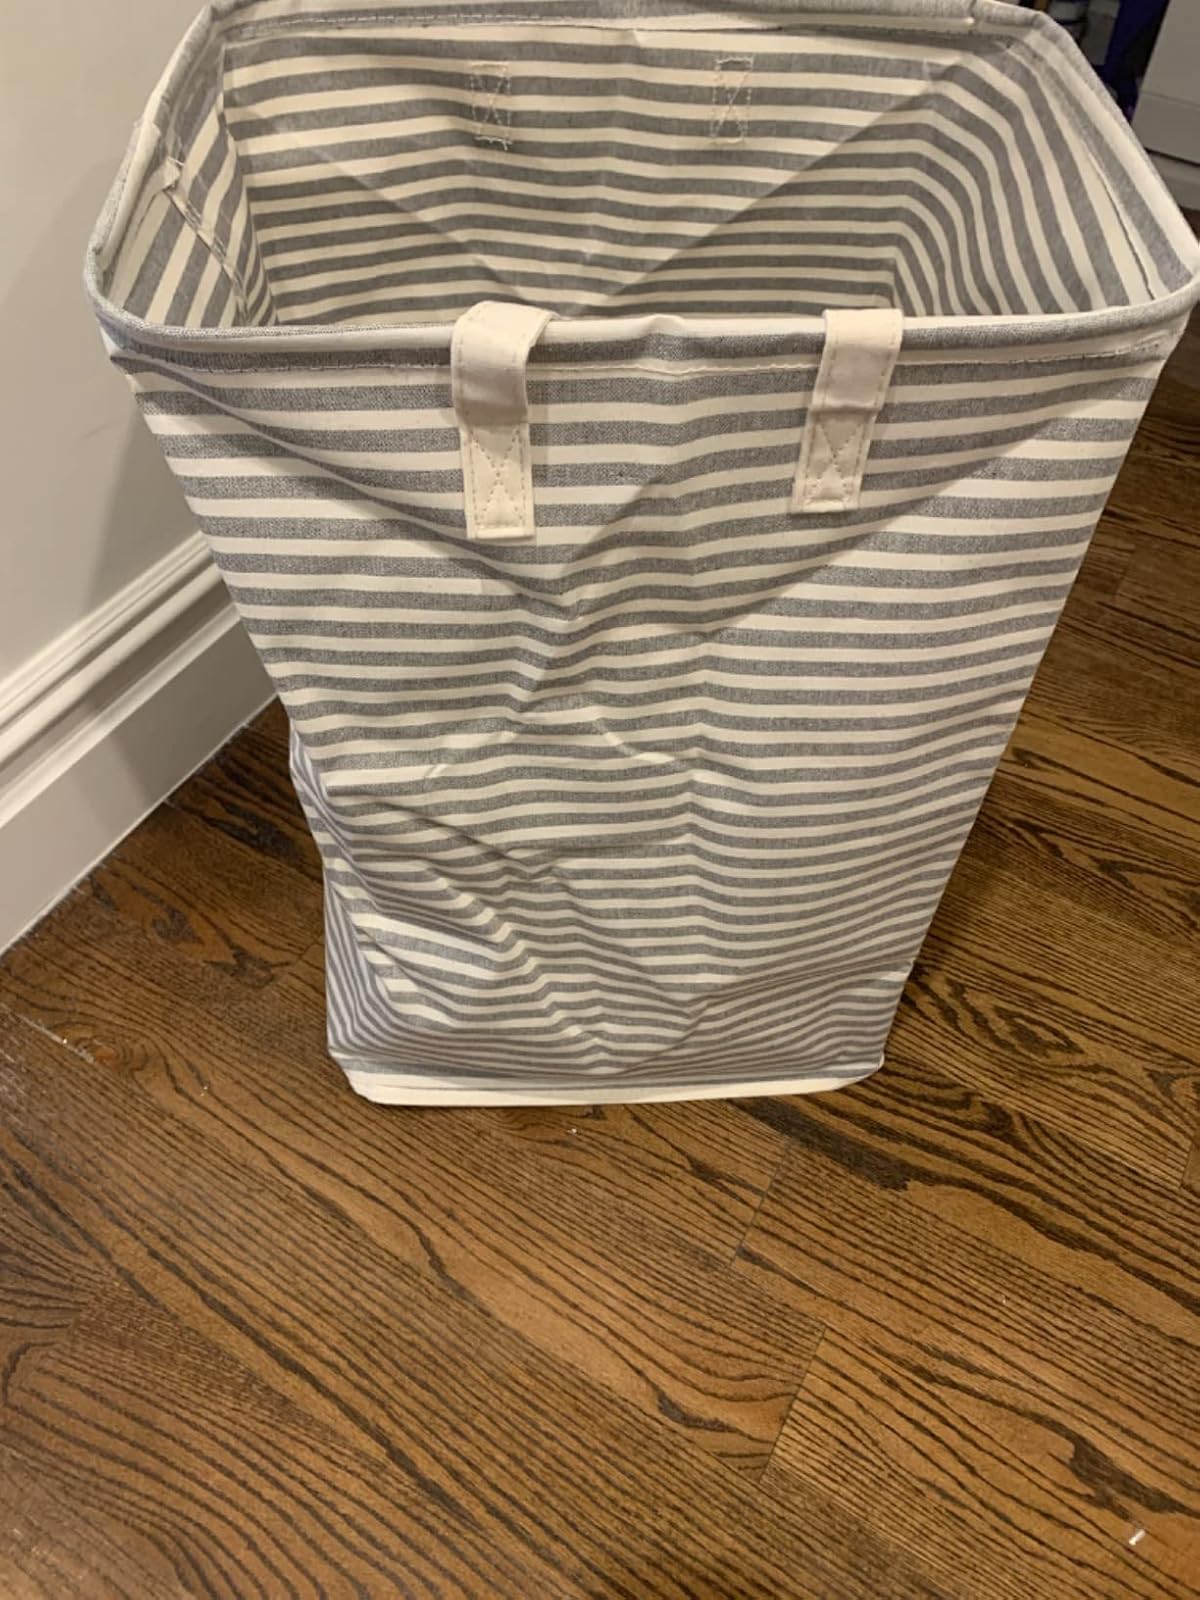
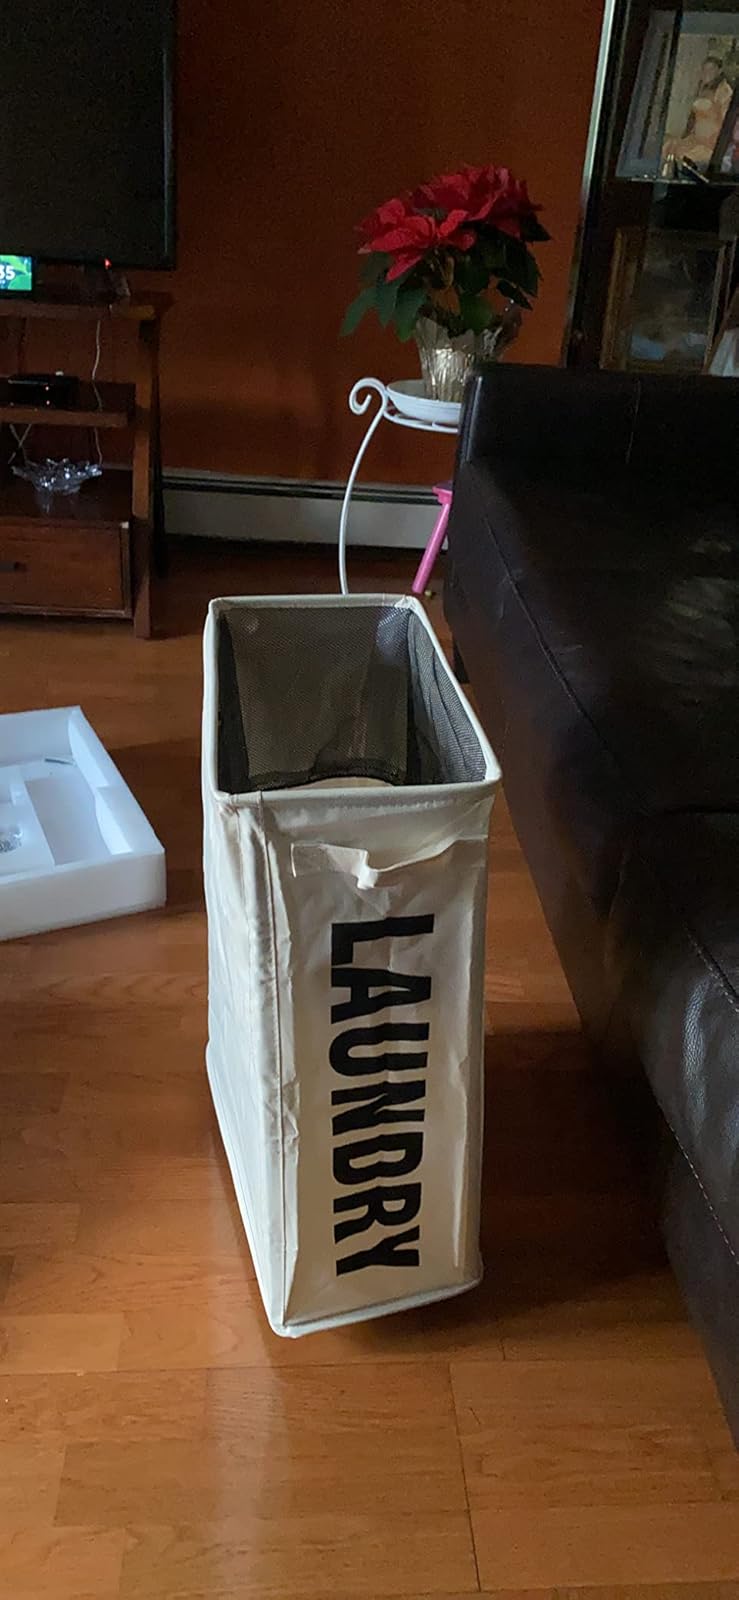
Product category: items_hamper
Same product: no